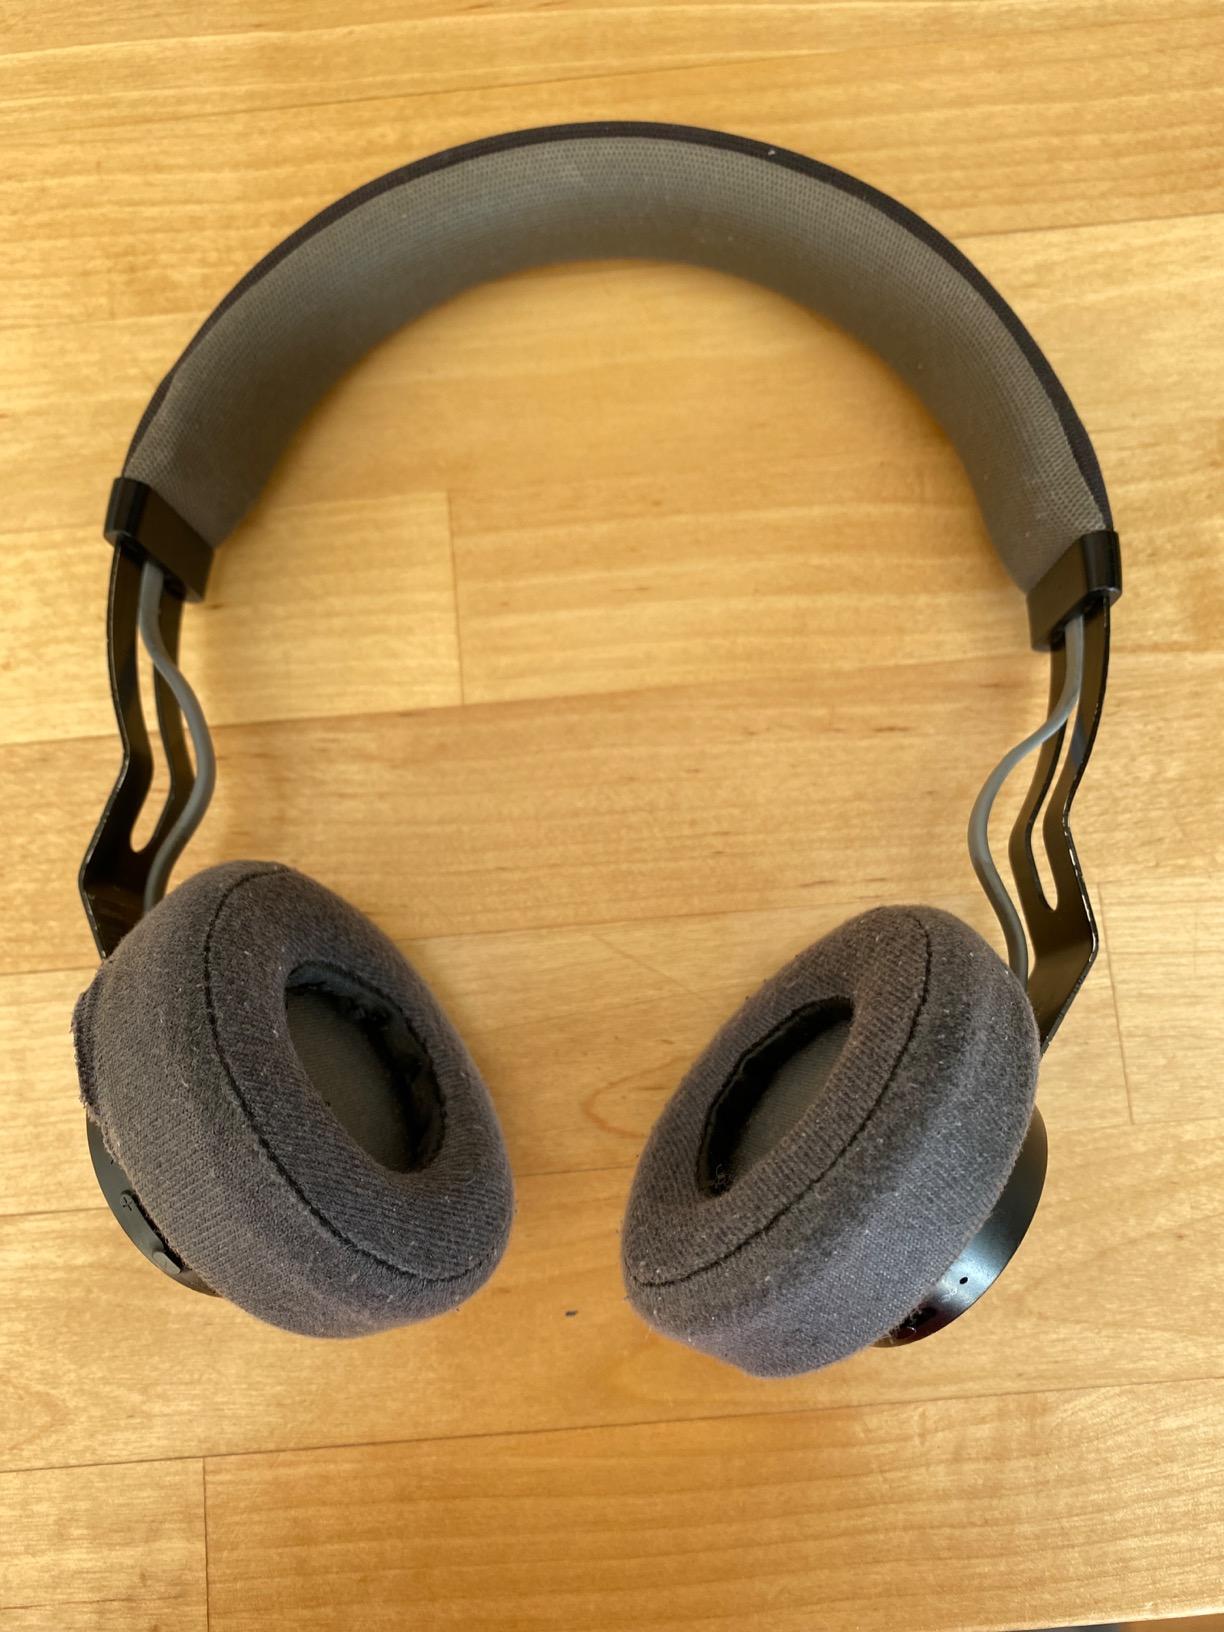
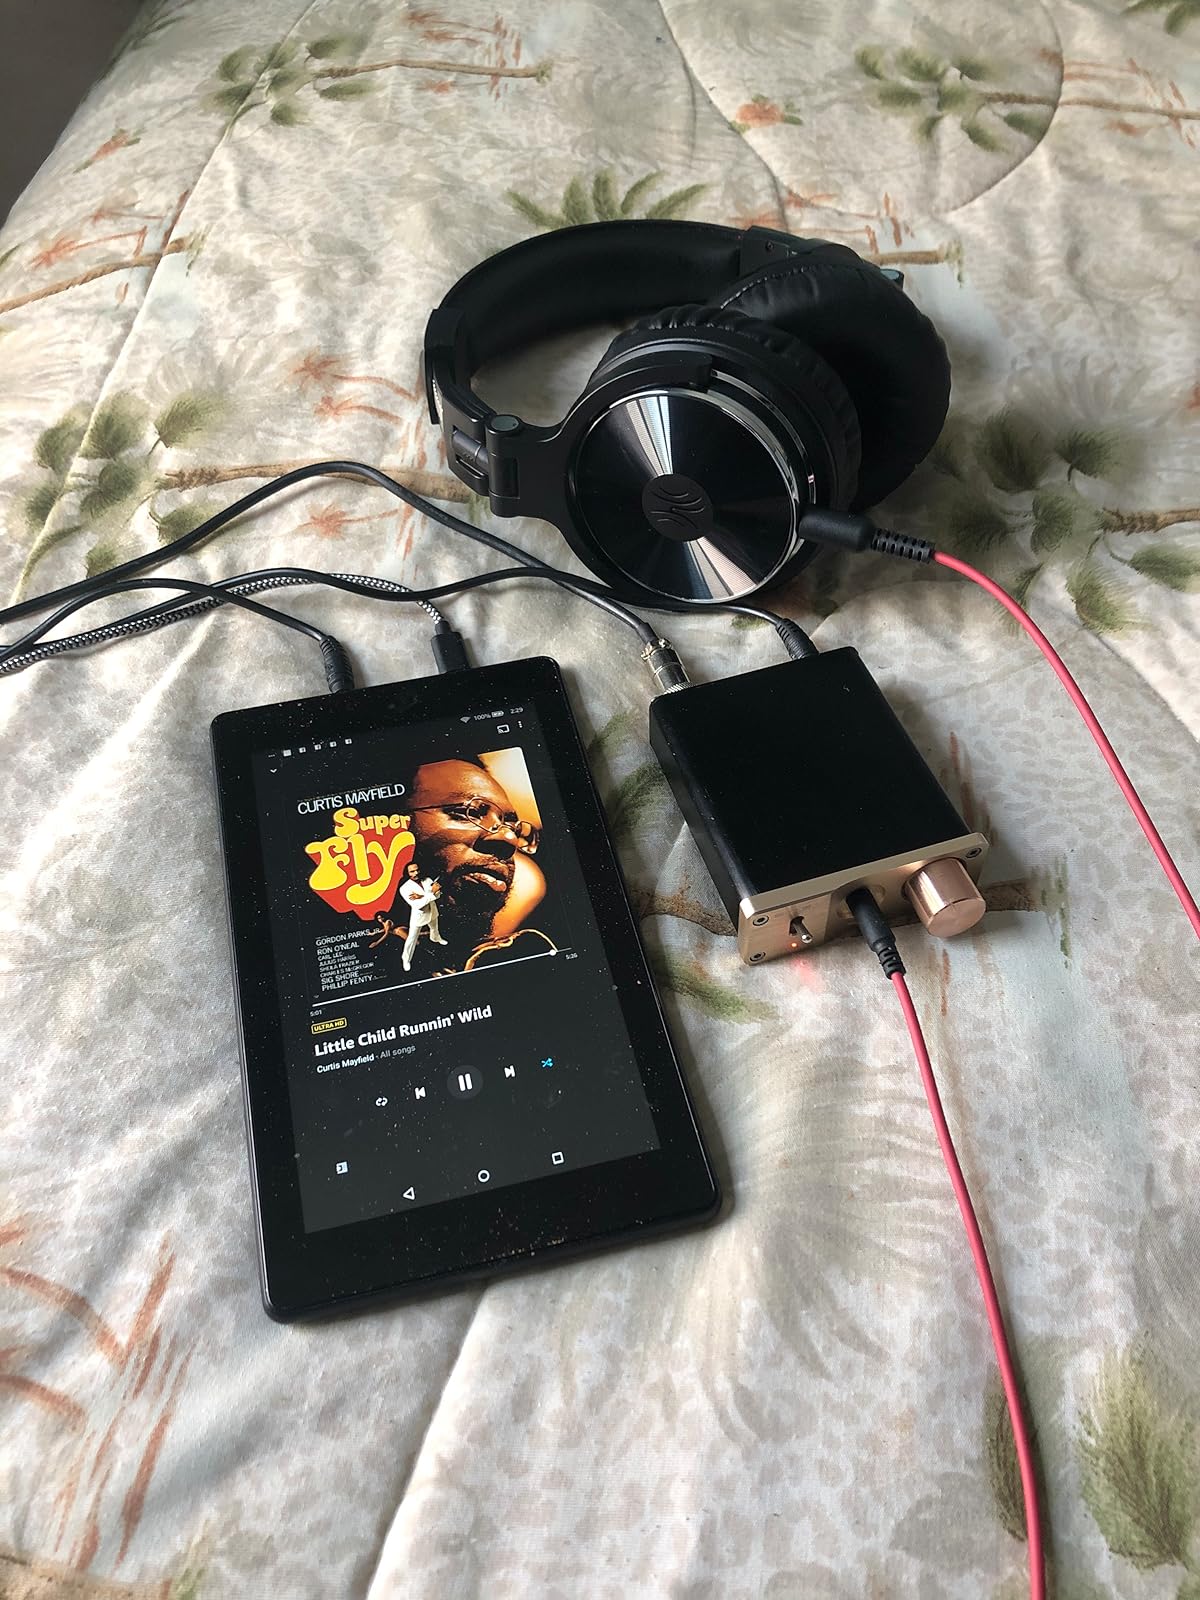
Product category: headphones
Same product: no